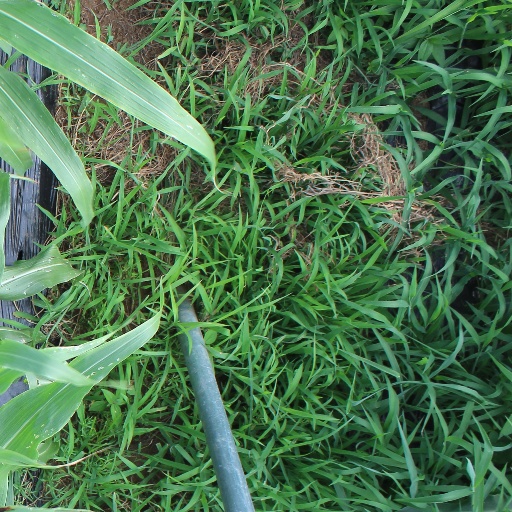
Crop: sorghum